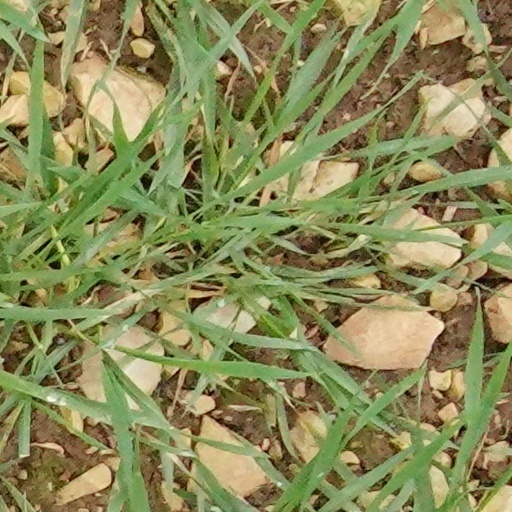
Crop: wheat